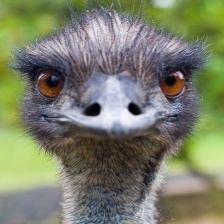
Species: EMU
Scientific name: DROMAIUS NOVAEHOLLANDIAE